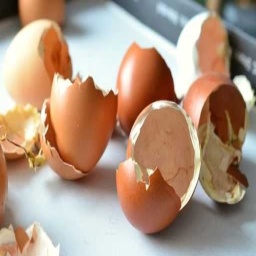
Label: eggshells